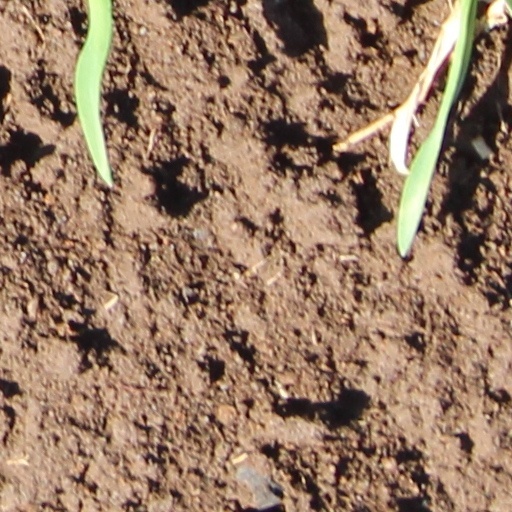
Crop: wheat